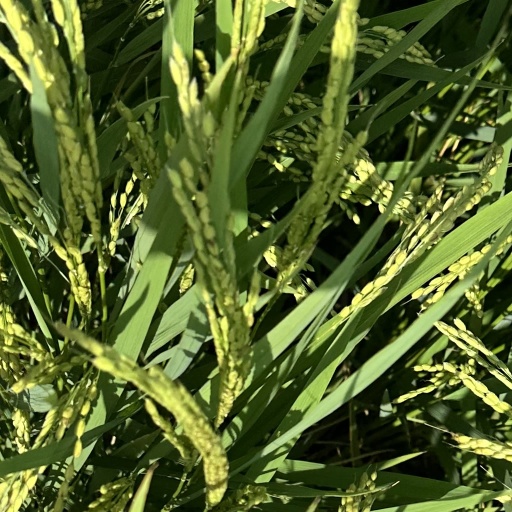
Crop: rice